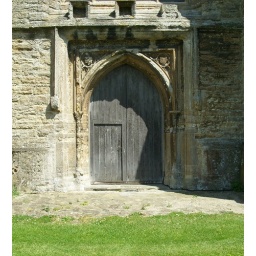
door in the base of the church tower, like the style of it